Ancaster stone

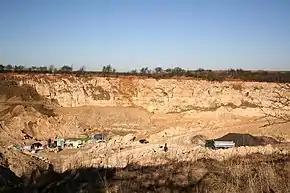
One of the Ancaster stone quarries

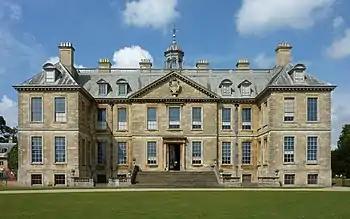
South (front) facade of Belton House

Ancaster stone is Middle Jurassic oolitic limestone, quarried around Ancaster, Lincolnshire, England. There are three forms of this limestone: weatherbed, hard white and freestone. Ancaster stone is a generic term for these forms of limestone found only at Ancaster, Glebe quarry (UK Grid reference: SK992409) being the only active quarry where Ancaster Hard White and Ancaster Weatherbed are quarried.